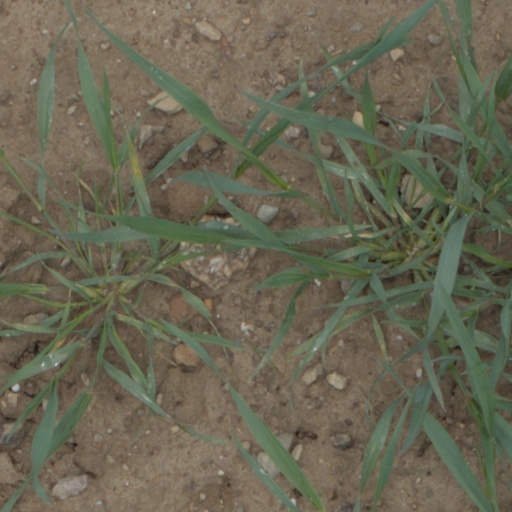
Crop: wheat